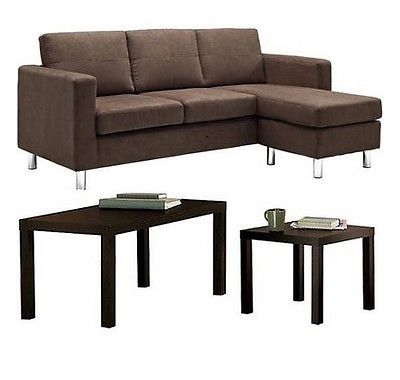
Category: sofa